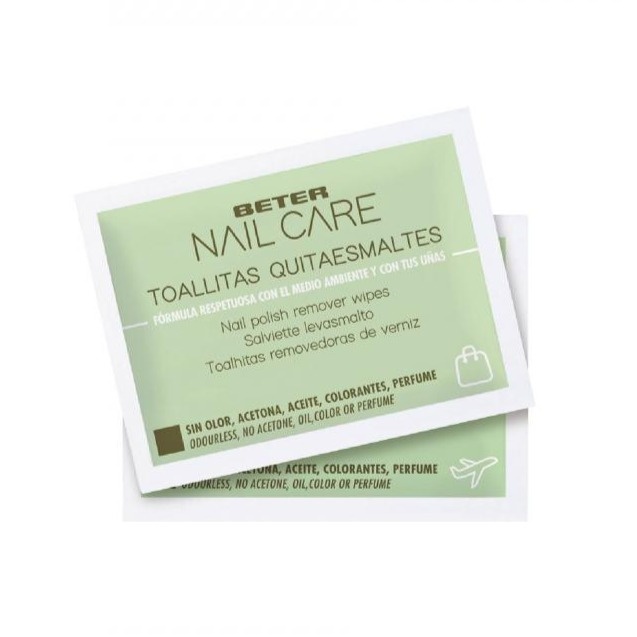
Beter Toallitas Quitaesmaltes Beter Nail Care 40014
Its natural exfoliating particles remove dead cells from the feet. It allows skin renewal and it boosts its soft and light appearance.
Brand: Beter
Category: Health & Beauty > Personal Care > Cosmetics > Nail Care > Nail Polish Removers